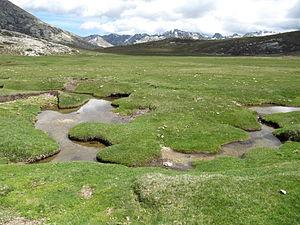
Une pozzine est une formation végétale fréquente en Corse de l'étage montagnard à l'étage alpin.